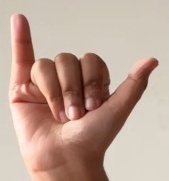
ASL sign: Y